Hispaniola

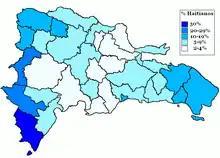
People of Haitian origin in the Dominican Republic

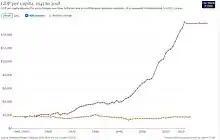
Historical GDP per capita development in the Dominican Republic and Haiti

Haiti is a Creole-speaking nation of roughly 11.7 million people. Although French is spoken as a primary language by the educated and wealthy minority, virtually the entire population speaks Haitian Creole, one of several French-derived creole languages. Roman Catholicism is the dominant religion, practiced by more than half the population, although in some cases in combination with Haitian Vodou faith. Another 25% of the populace belong to Protestant churches.